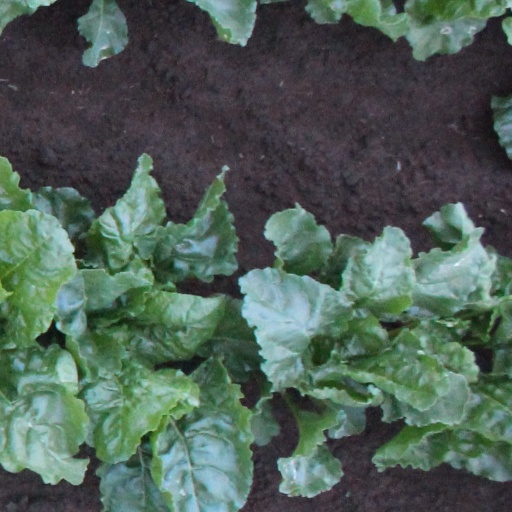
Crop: sugar beet